The Defiant Ones (TV series)

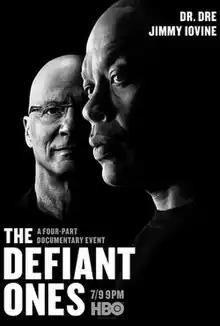
Poster

The Defiant Ones is a four-part American television documentary series, directed by Allen Hughes, that aired on HBO from July 9 to July 12, 2017. It focuses on the careers of and partnership between Jimmy Iovine and Dr. Dre, co-founders of Beats Electronics.